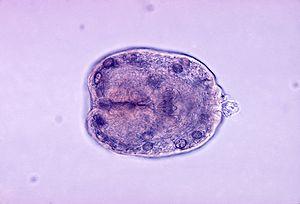
Echinococcus est un genre de cestodes responsables de zoonoses cosmopolites dont l'une est l'échinococcose alvéolaire, qui peut toucher l'Homme, et que l'on ne savait autrefois pas soigner chez les patients ne guérissant pas spontanément. Plusieurs animaux domestiques ou d'élevages peuvent aussi être porteurs de ces cestodes.
Echinococcus granulosus ou échinocoque du chien est un très petit ténia dont l'adulte parasite l'intestin grêle du chien et dont la forme larvaire ou hydatide peut se développer chez l'homme en donnant les divers tableaux de l'hydatidose, maladie qui ne doit pas être confondue avec l'échinococcose alvéolaire.